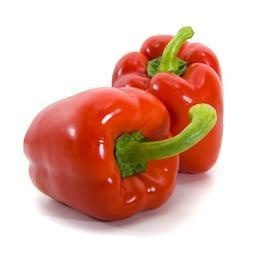
Label: capsicum